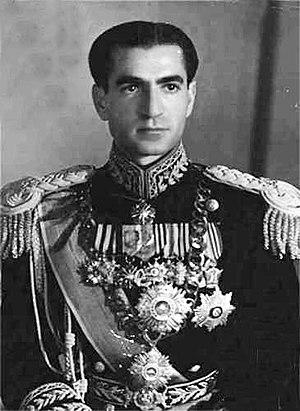
Mohammad Reza Chah Pahlavi, Shahanshah d'Iran, au début des années 1950
L’opération Ajax est une opération secrète menée par le Royaume-Uni et les États-Unis en 1953, exécutée par la CIA et le MI6, visant à renverser le Premier ministre d'Iran, Mohammad Mossadegh, pour le remplacer par le général Fazlollah Zahedi, et plus largement désigne les événements qui ont agité l'Iran du 15 au 19 août 1953, le plan AJAX n'ayant eu lieu pour ainsi dire que dans la nuit du 15 au 16 août. Le plan fut approuvé par le Premier ministre britannique Winston Churchill le 1ᵉʳ juillet 1953, et par le président des États-Unis Dwight D. Eisenhower le 11 juillet 1953. Le plan s'appuya sur de nombreux collaborateurs, des membres éminents du clergé, la majorité des membres du Parlement iranien et le Chah, lesquels soutinrent l'armée iranienne.